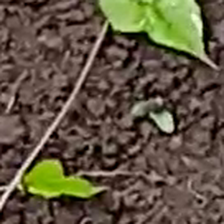
Weed species: Obscure_morning _glory(Ipomoea obscura)